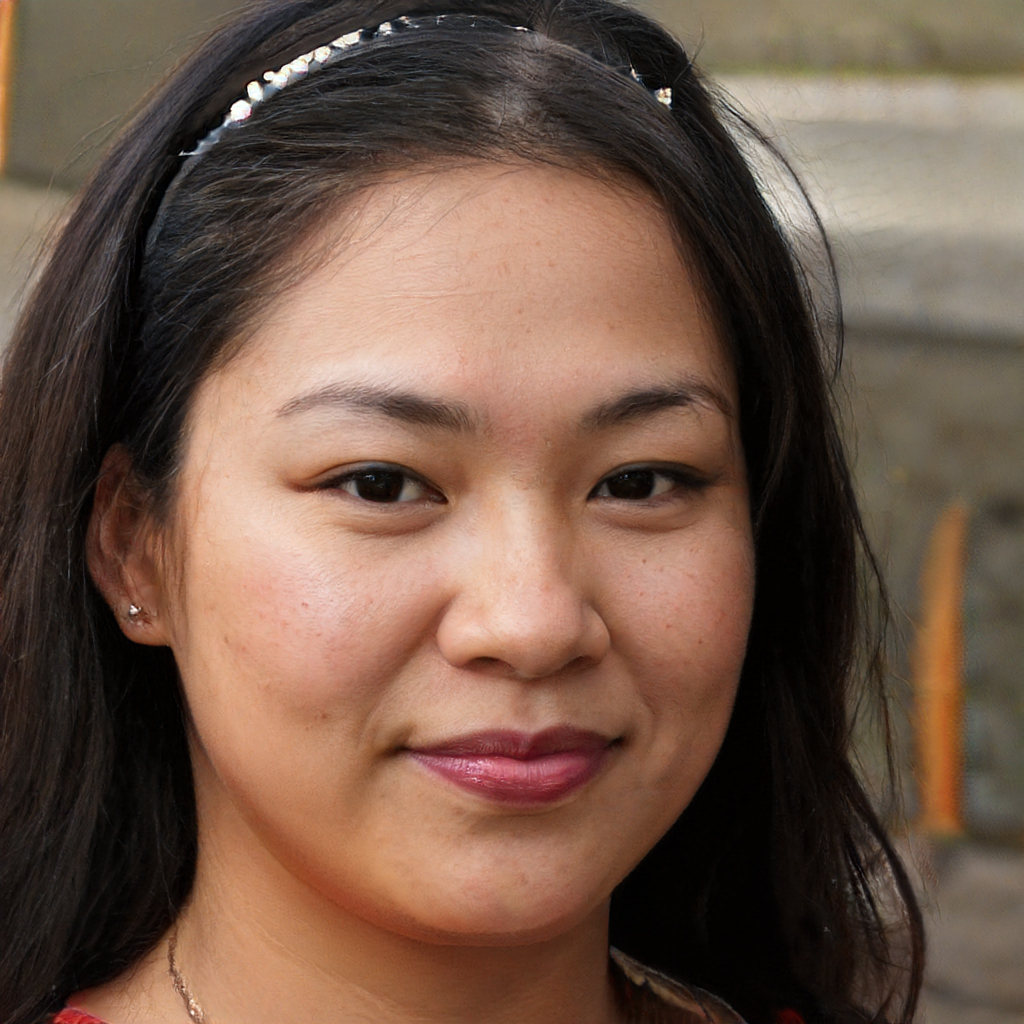
Label: No Watermark